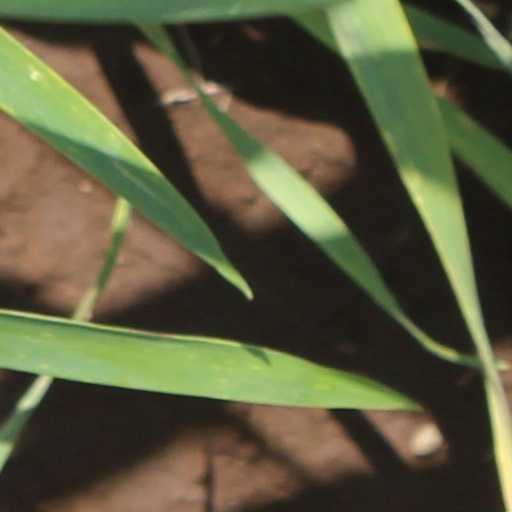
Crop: wheat